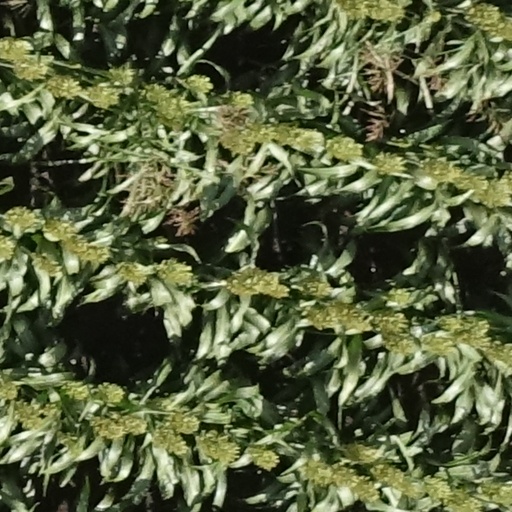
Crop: sorghum